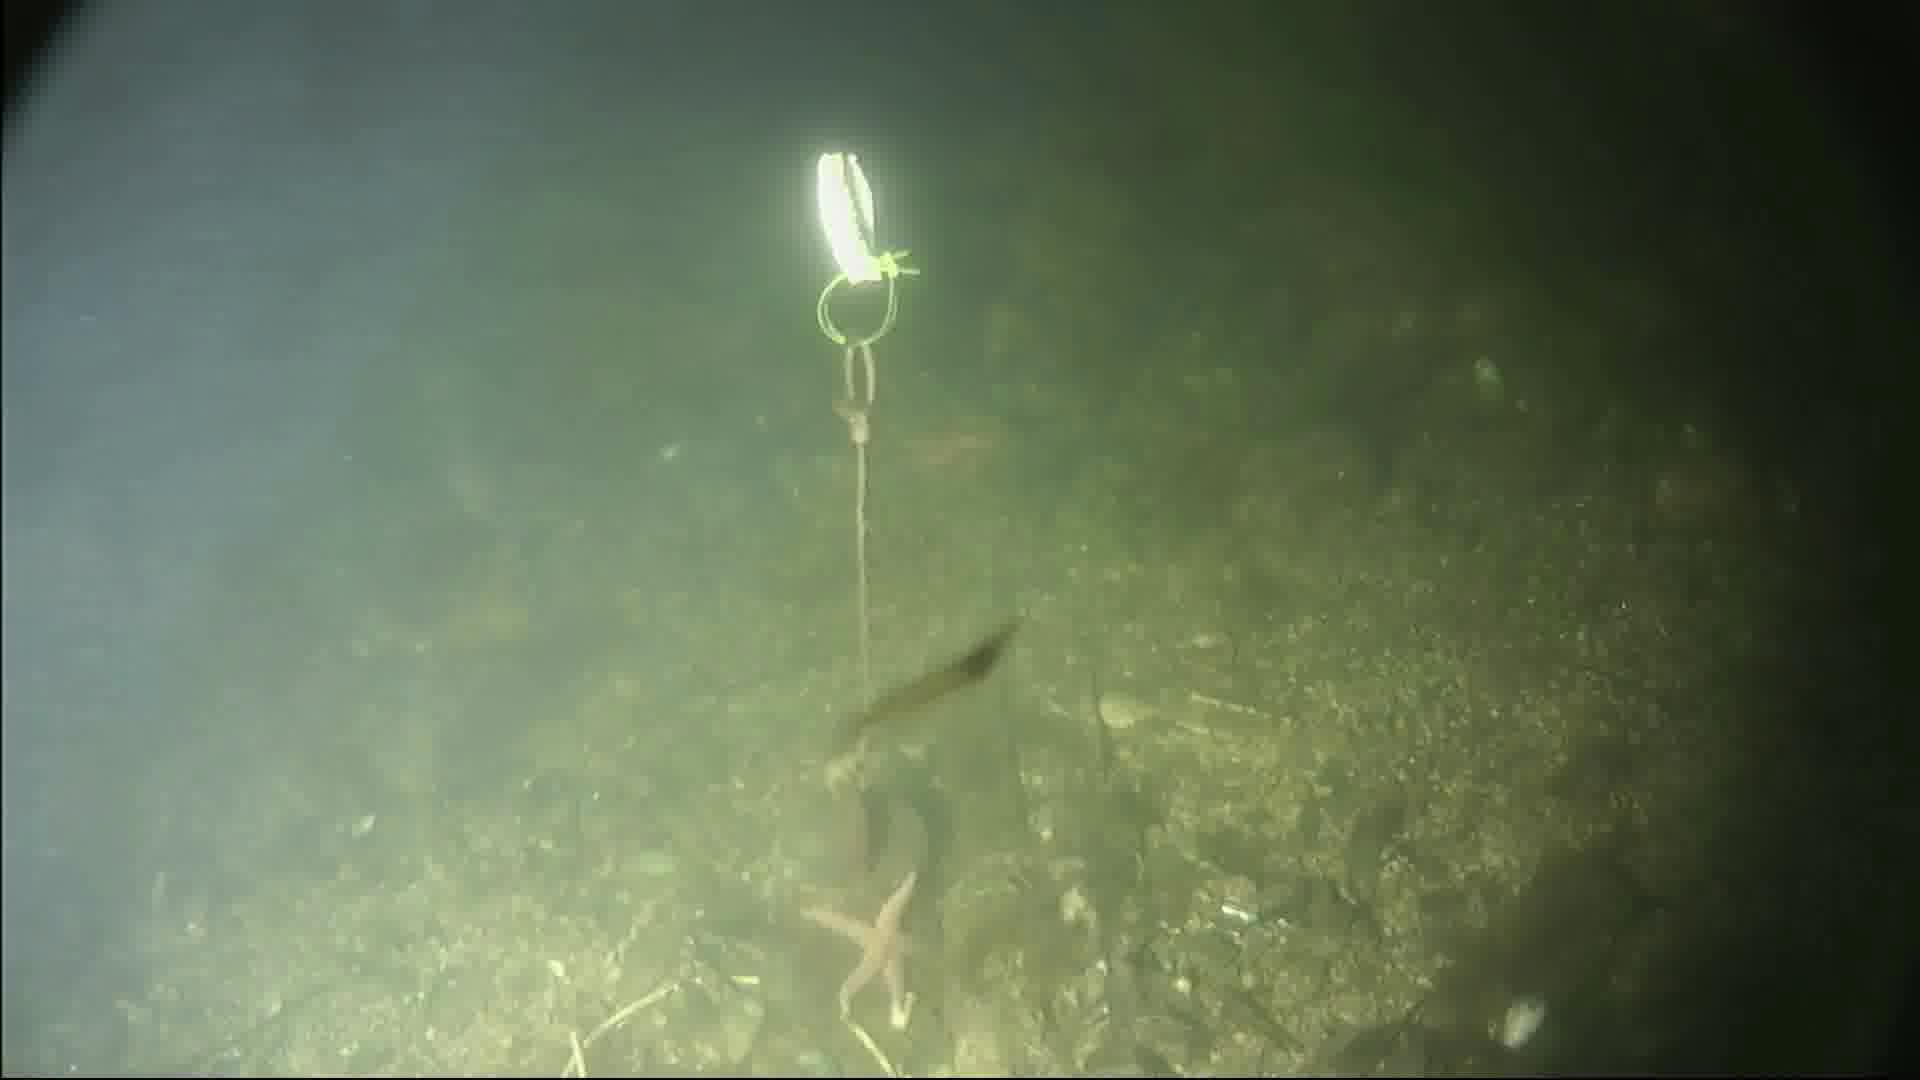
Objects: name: starfish
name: crab
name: shrimp